Helmet sticker

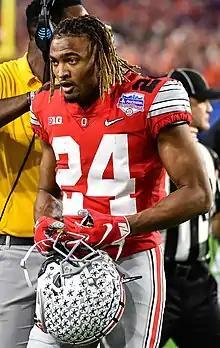
Shaun Wade of Ohio State carrying a helmet nearly covered with stickers

Helmet stickers, also known as reward decals and pride stickers, are stickers that are affixed to a high school or college football player's helmet. They can denote either individual or team accomplishments.